Pasighat

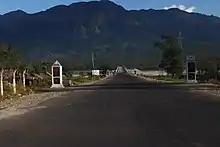
Raneghat Bridge over River Siang (Brahmaputra)

Pasighat is connected by the NH-515 and have frequent services from Guwahati, Lakhimpur and Itanagar. Waterways crossing the Brahmaputra River from Dibrugarh by ferry to Oryamghat that is situated at a distance of 32 km from Pasighat and can take a bus or taxi. Nearest rail head is at Murkongselek which is terminal station of the Rangia-Murkongselek broad gauge track.